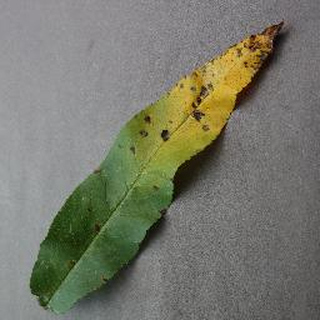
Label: peach_bacterial_spot